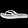
Label: Sandal